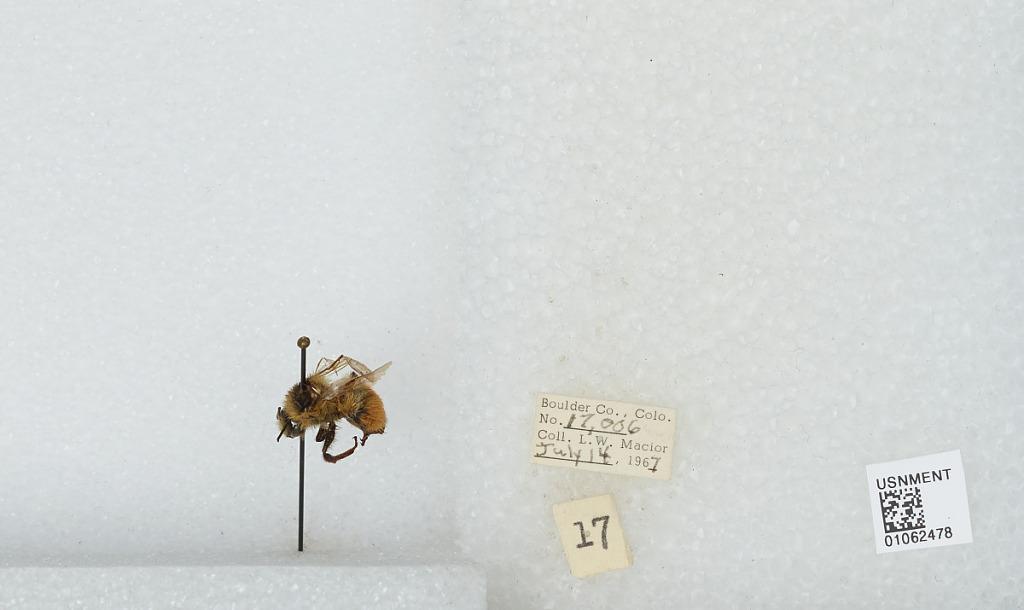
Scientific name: Bombus (Pyrobombus) bifarius Cresson
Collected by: L. Macior
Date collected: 1967-7-14
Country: United States
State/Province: Colorado
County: Boulder
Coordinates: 40.0017, -105.308